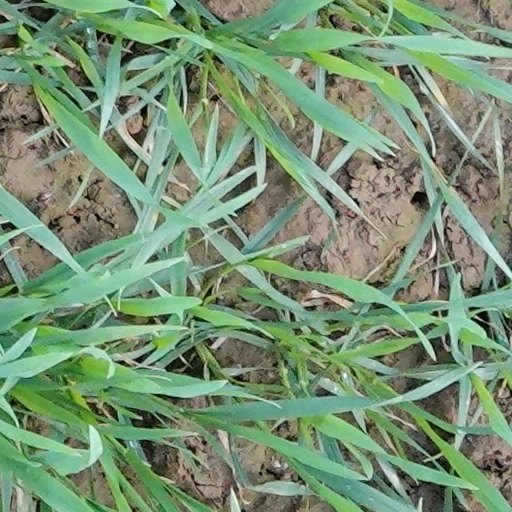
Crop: wheat